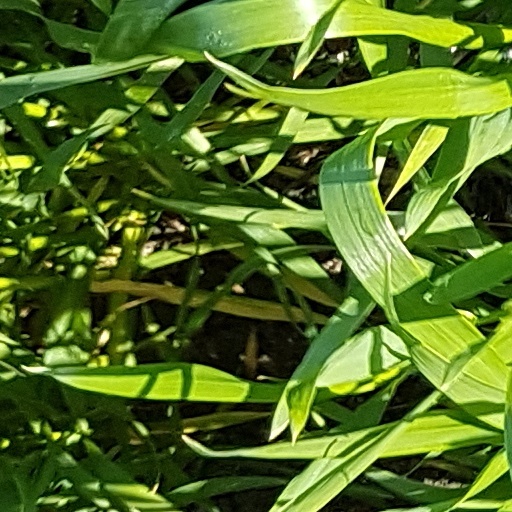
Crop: wheat